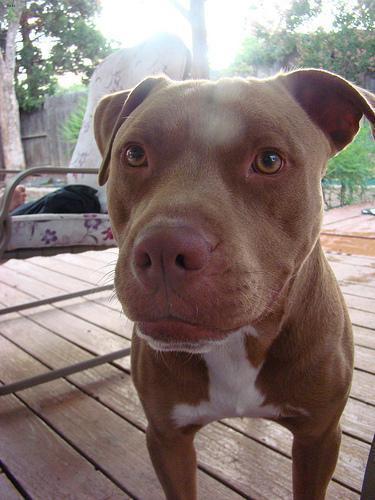
american pit bull terrier